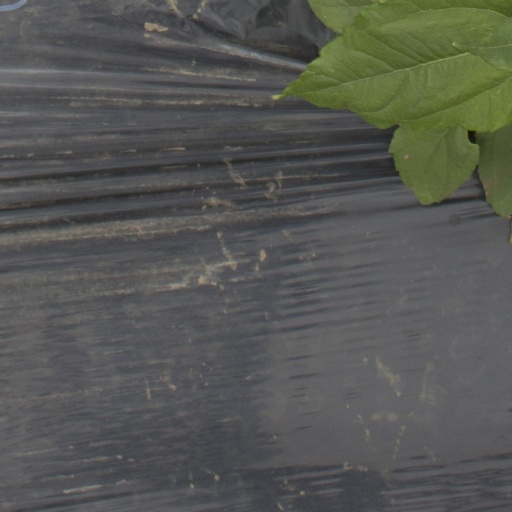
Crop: Jerusalem artichoke